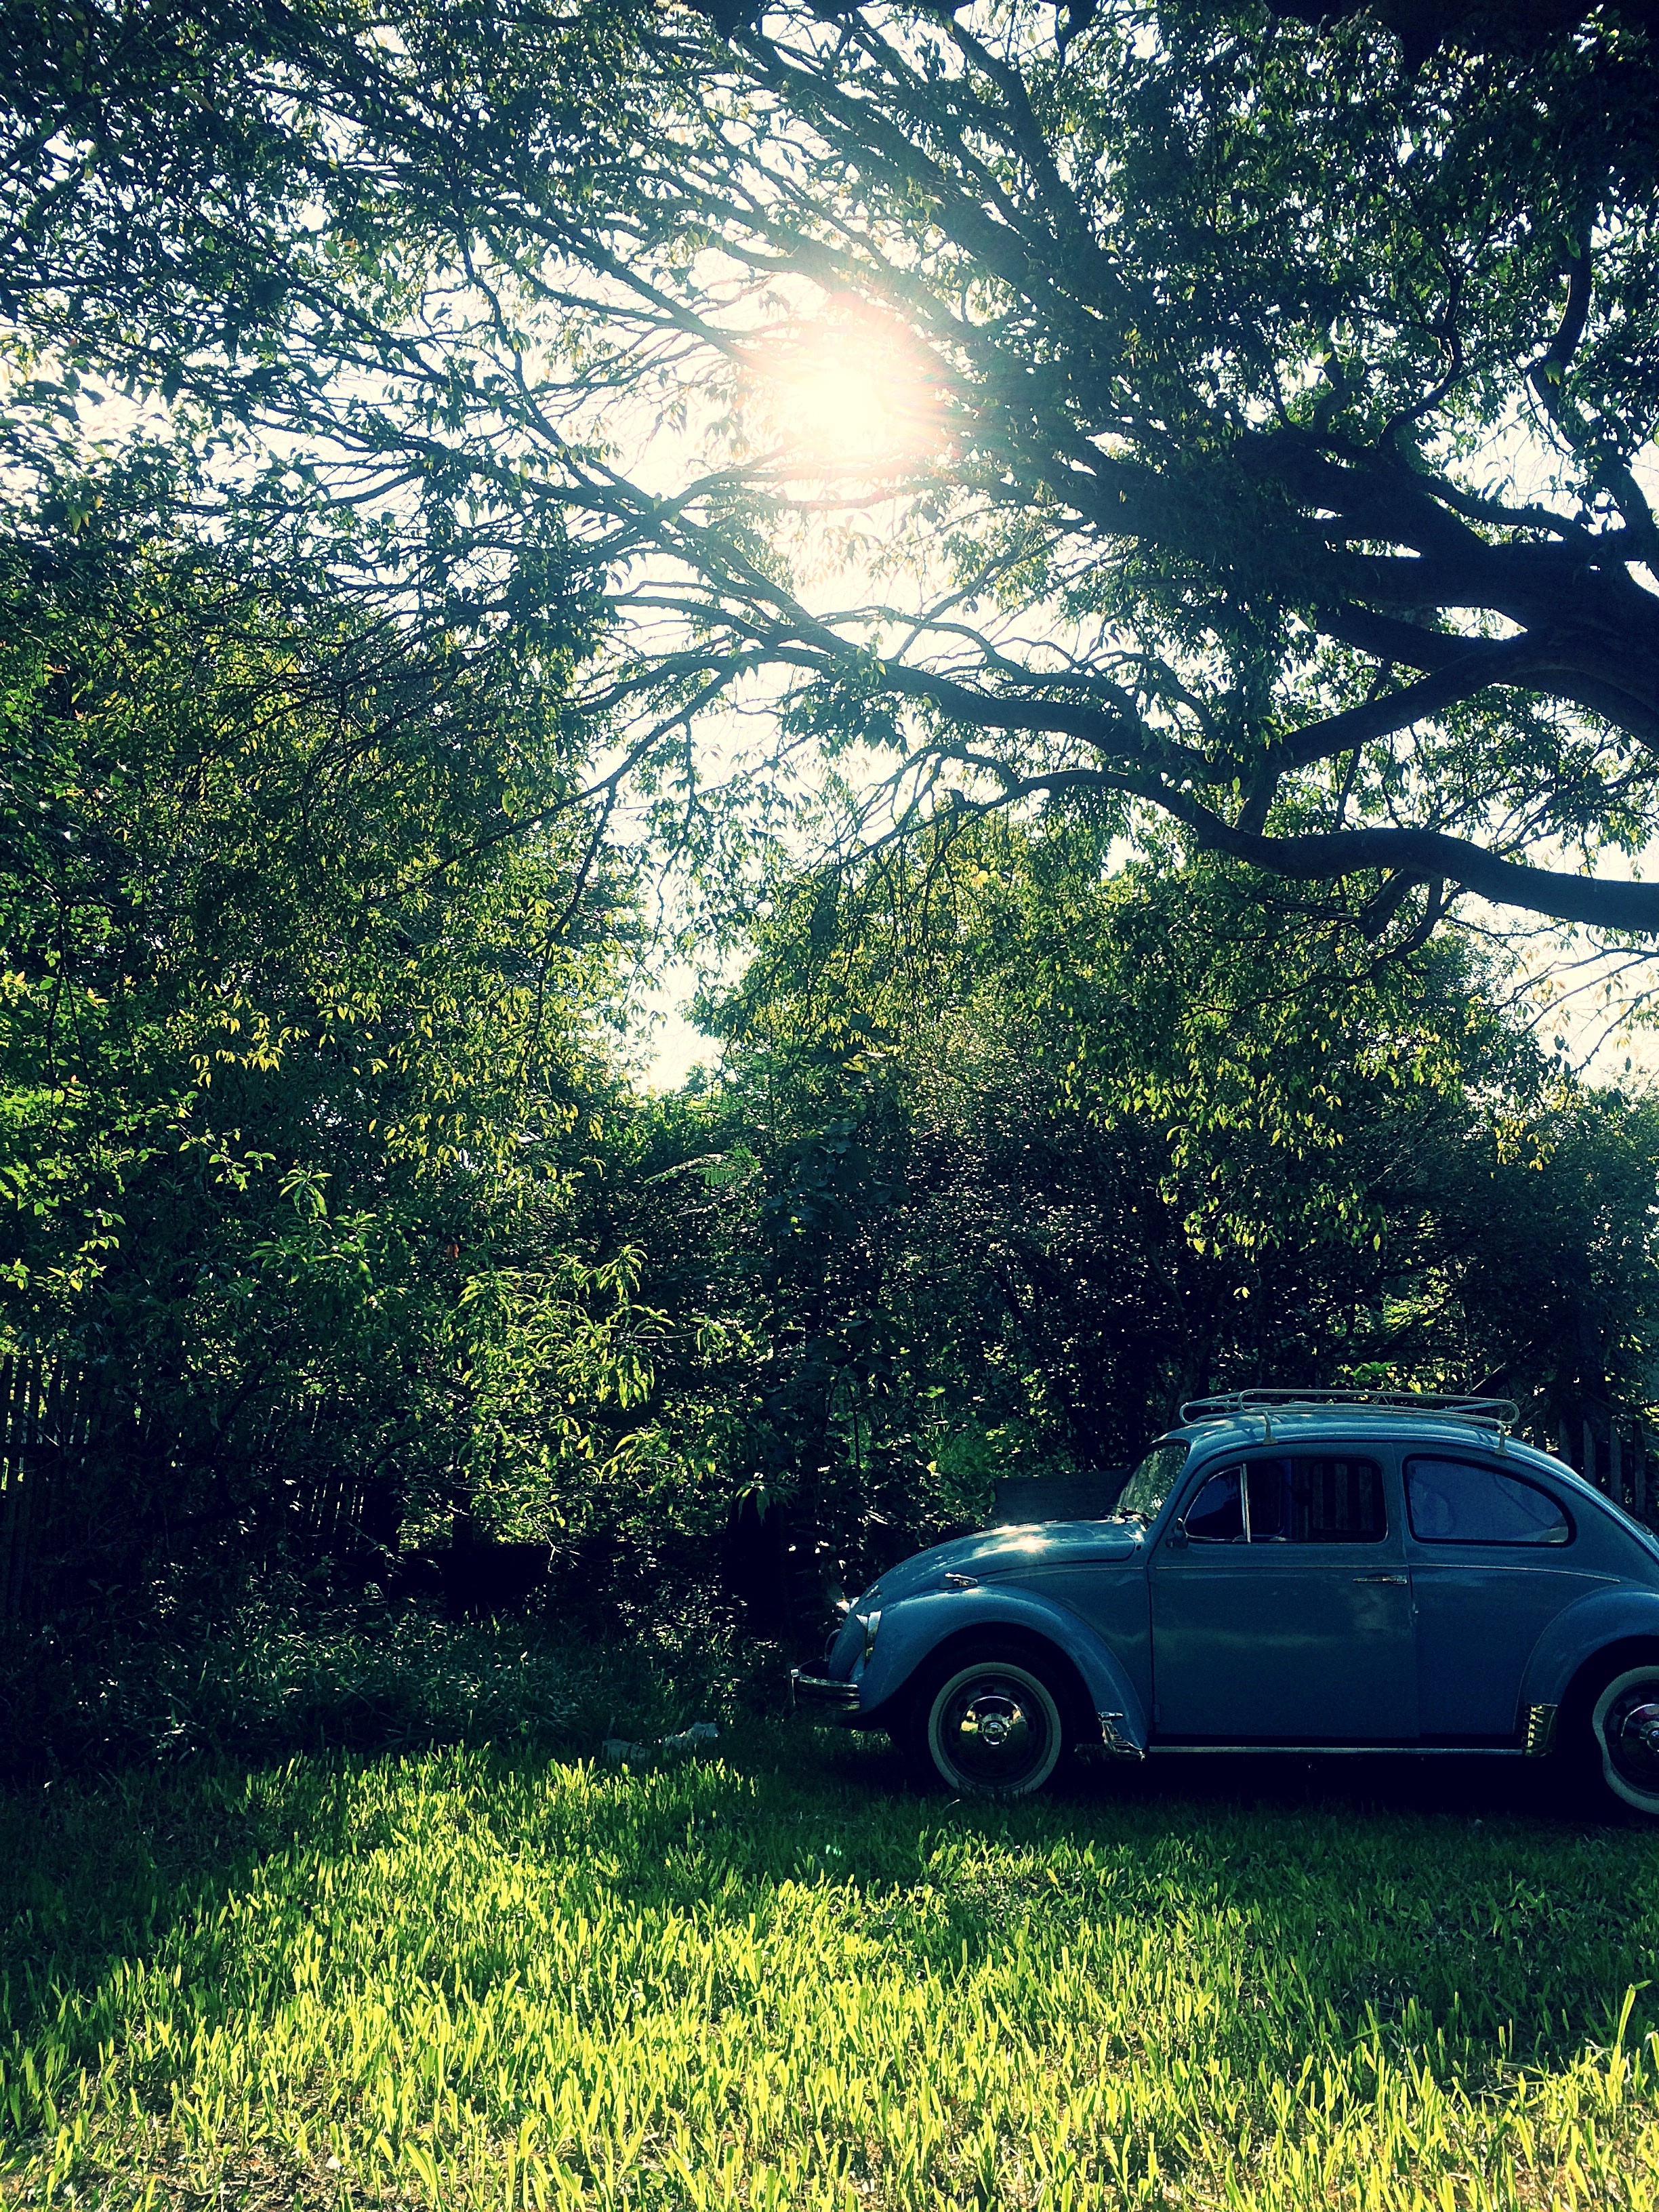
habitat, nature, car, tree, green, ecosystem, light, grass, sunlight, morning, forest, vehicle, leaf, woody plant, woodland, rural area, lawn, meadow, autumn, flower